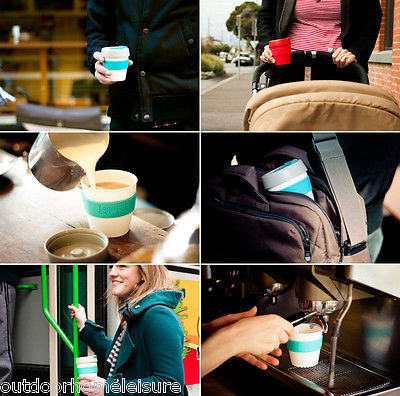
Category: mug